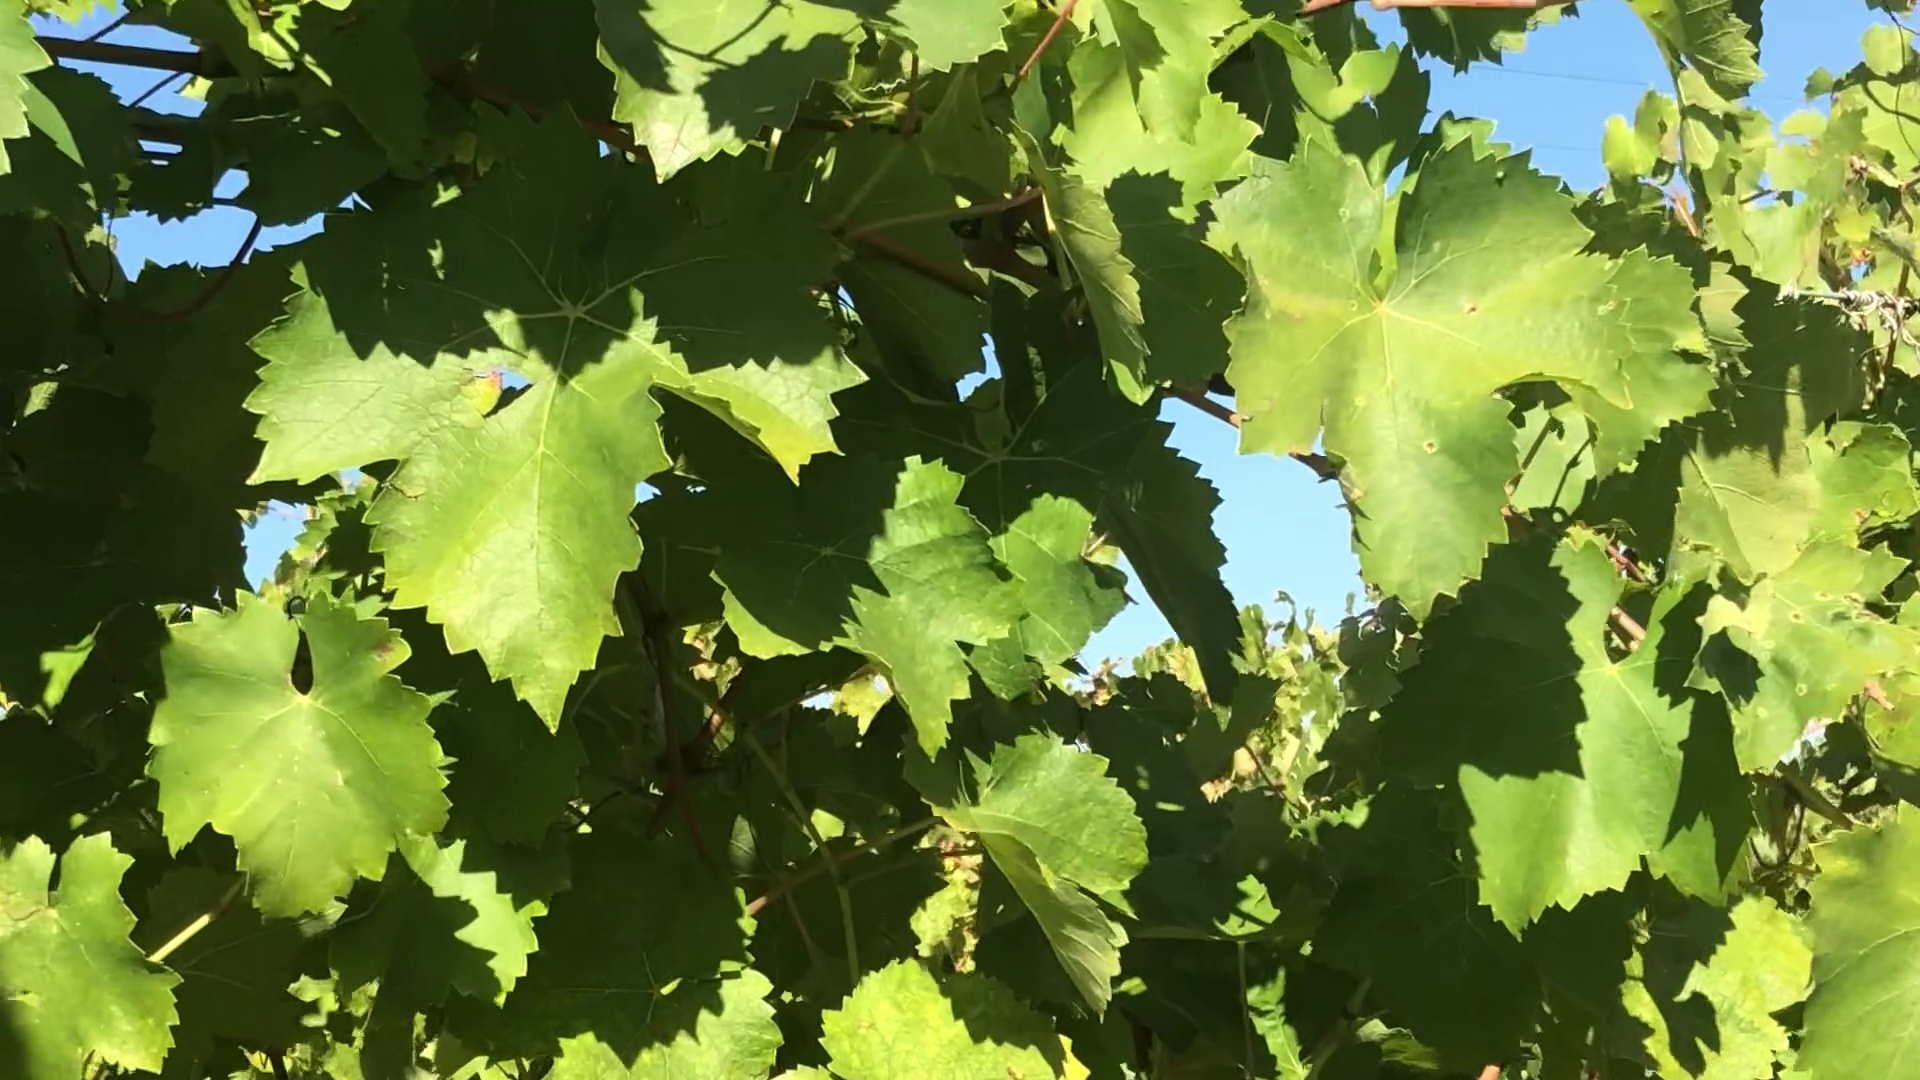
Label: healthy